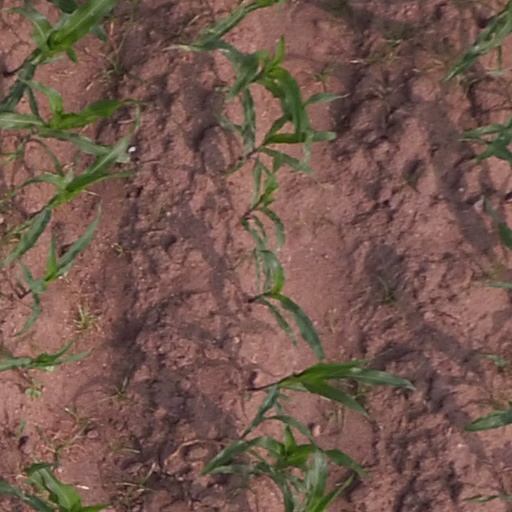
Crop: maize; corn